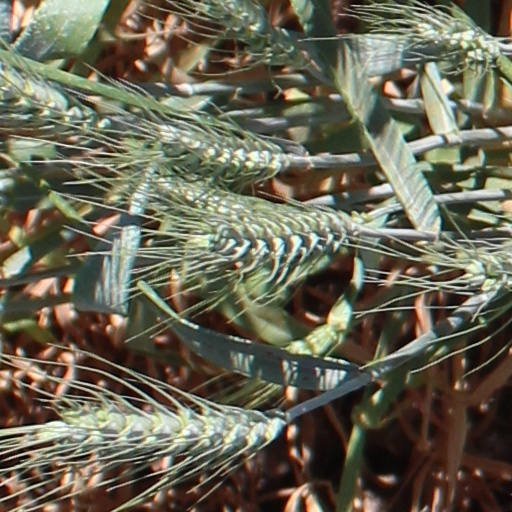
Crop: wheat